Superstore season 5

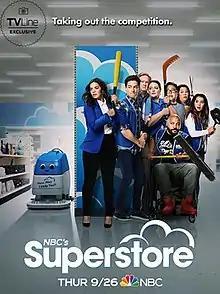
Promotional poster.

The fifth season of "Superstore", the American television series, was ordered on March 4, 2019 and filming began in August 2019. The season premiered on September 26, 2019 on NBC. The series continues to air on its Thursday at 8:00 PM timeslot. The season was set to contain 22 episodes, but production was shut down after the completion of the 21st episode due to the COVID-19 pandemic.